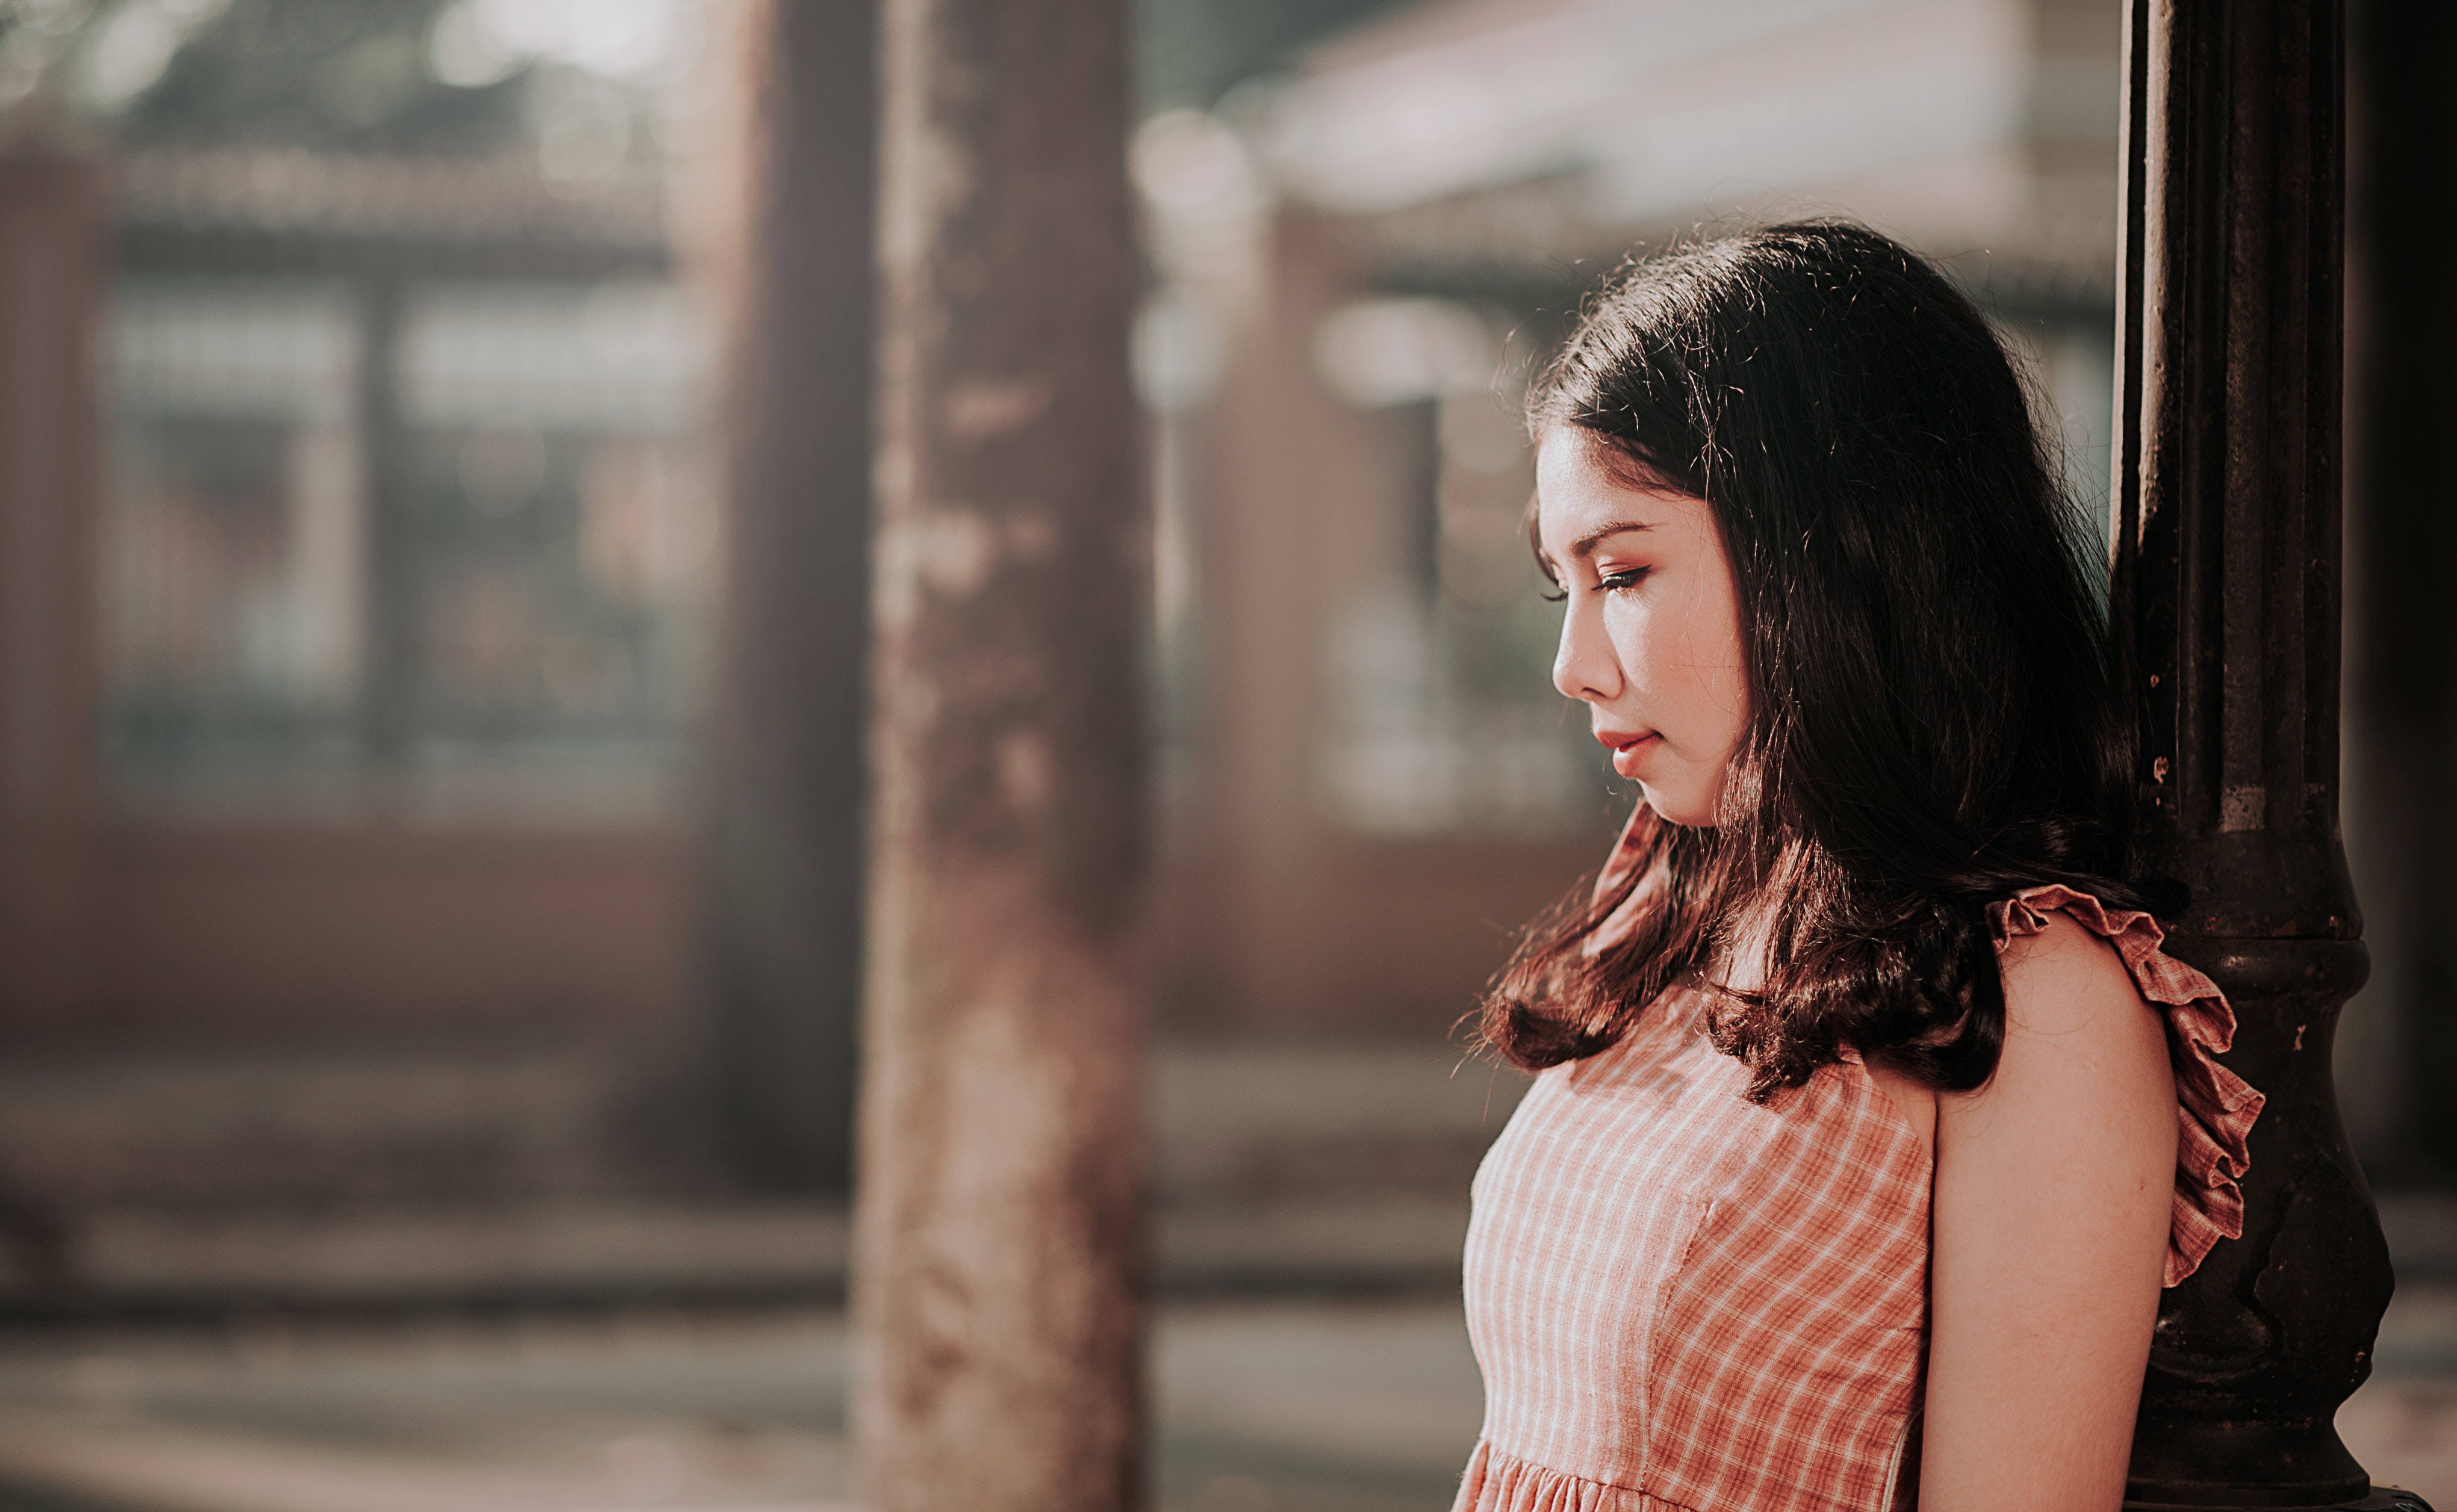
hair, photograph, face, beauty, hairstyle, brown hair, fashion, photography, long hair, eye, lip, shoulder, portrait photography, smile, dress, photo shoot, flash photography, street fashion, black hair, model, window, portrait